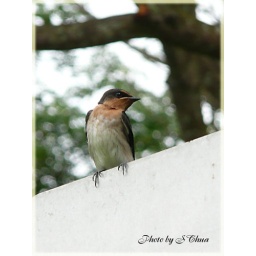
This bird is sitting on top of a sign board. These birds are usually flying around swiftly non-stop.